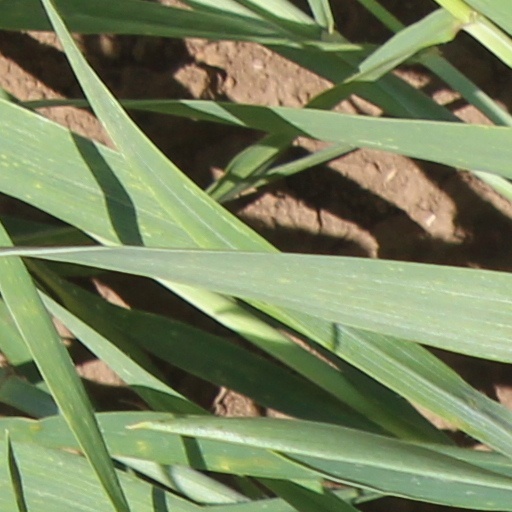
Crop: wheat